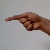
The image shows a hand gesture representing the letter 'G' in Indian Sign Language.